U.S. national anthem kneeling protests

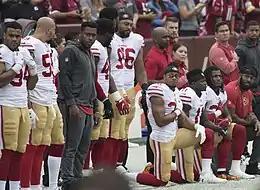
Members of the San Francisco 49ers kneeling during the National Anthem before a game against the Washington Redskins in week 6

In Week 3 of the season the majority of games were played two days after Trump made his statements. The protest gained broader participation when over 200 players sat or knelt during the anthem. Many players, coaches and NFL teams protested and/or issued statements expressing dismay with Trump's comments: